First Lord's Fury

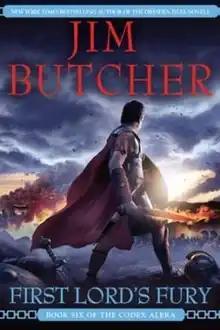
"First Lord's Fury"

First Lord's Fury is a 2009 high fantasy novel by American writer Jim Butcher. It is the sixth and final book of the "Codex Alera" novel series.